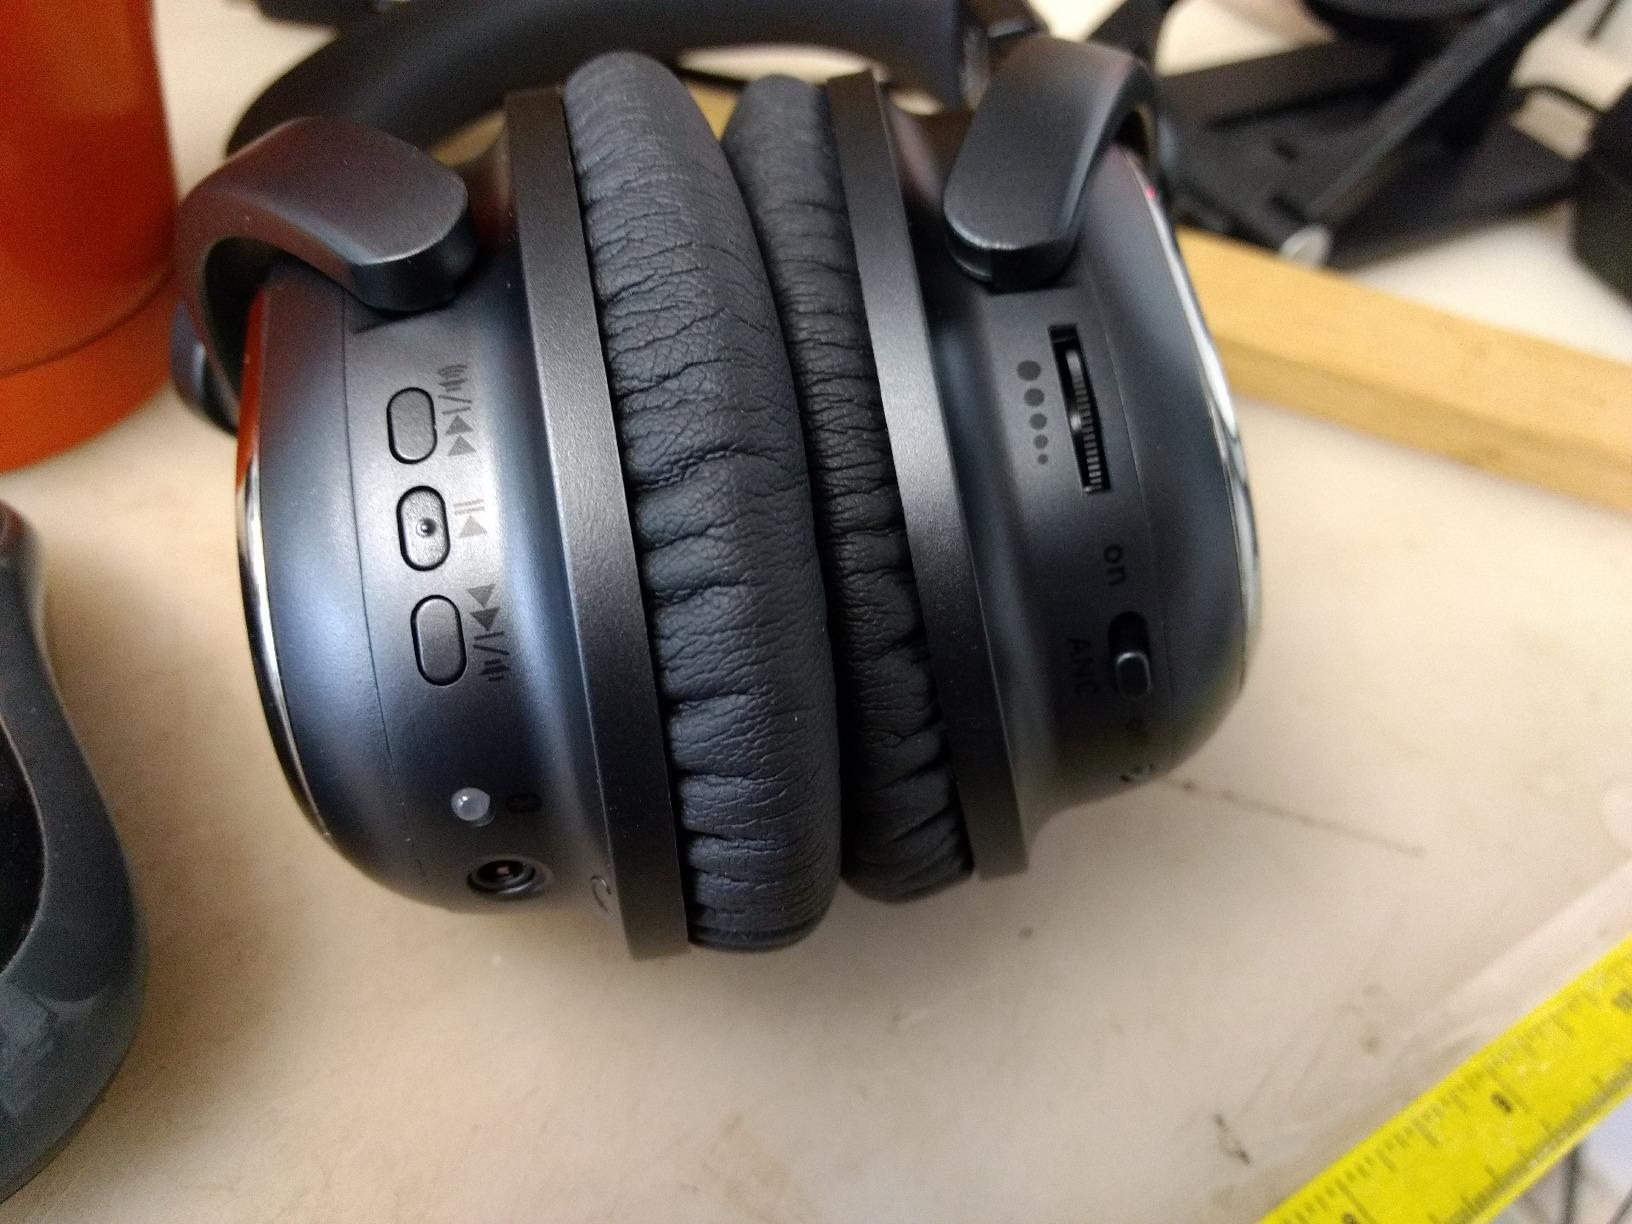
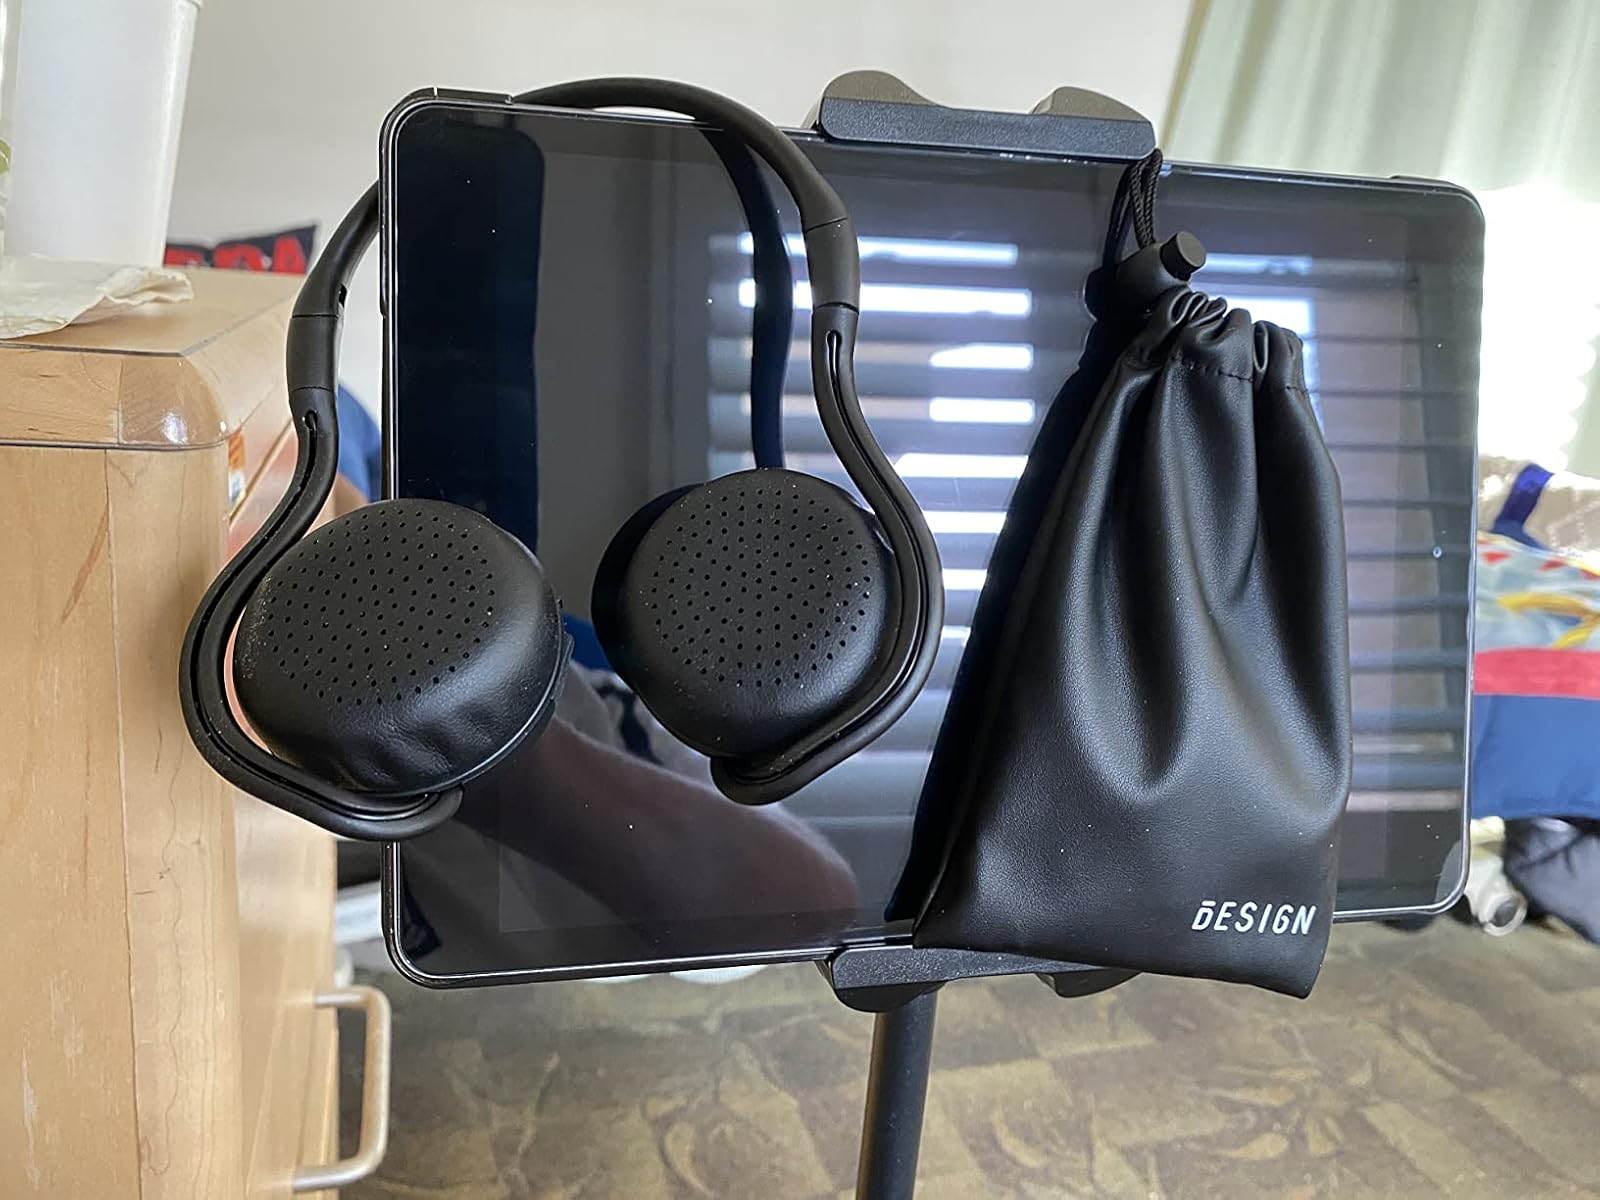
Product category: headphones
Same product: no